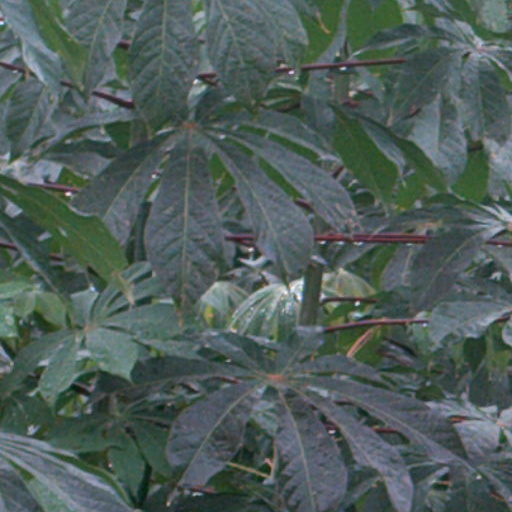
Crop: cassava